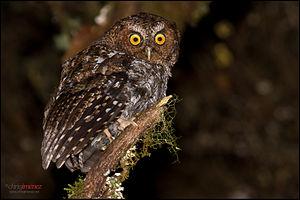
Le Petit-duc de Clark est une espèce d'oiseaux de la famille des Strigidae.